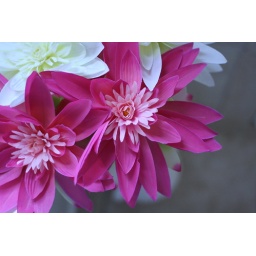
flowers in my bathroom